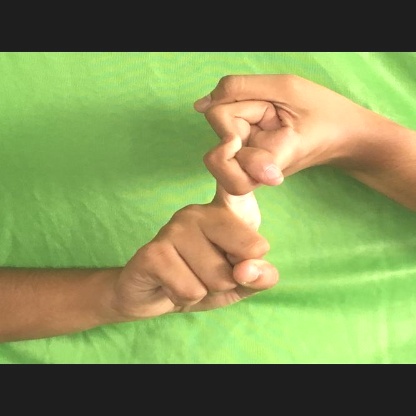
Mudra: Pasha